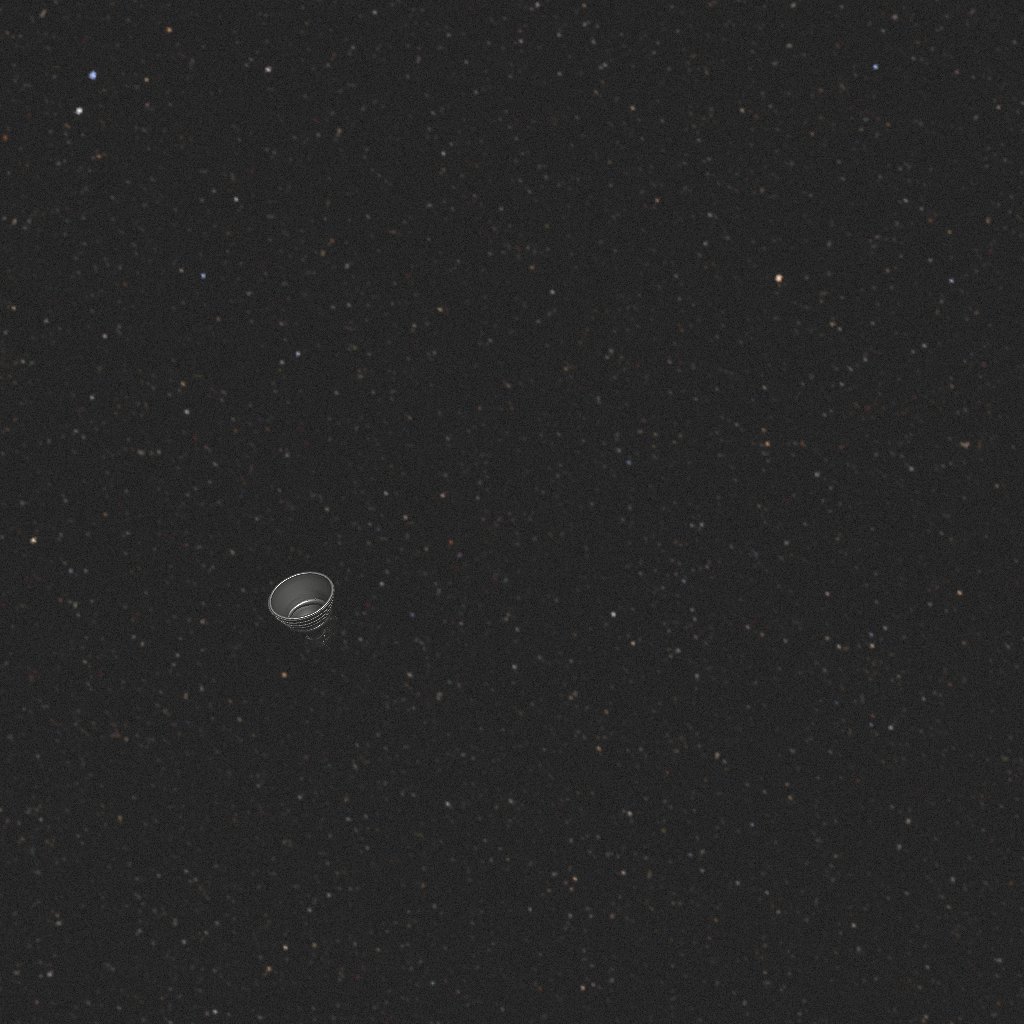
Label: debris